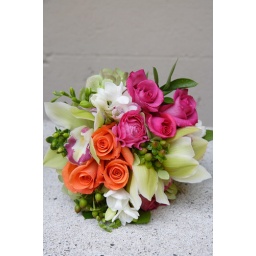
Close up of bridesmaids bouquet- bridal bouquet was similar, a bit larger with deep pink peonies in lieu of rennucula.